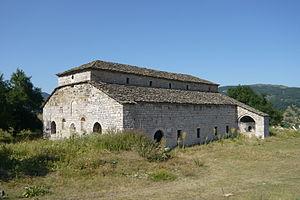
L'église Saint-Élie de Moscopole est une église orthodoxe située à Moscopole, en Albanie. Elle est protégée au titre des Monuments culturels d'Albanie.